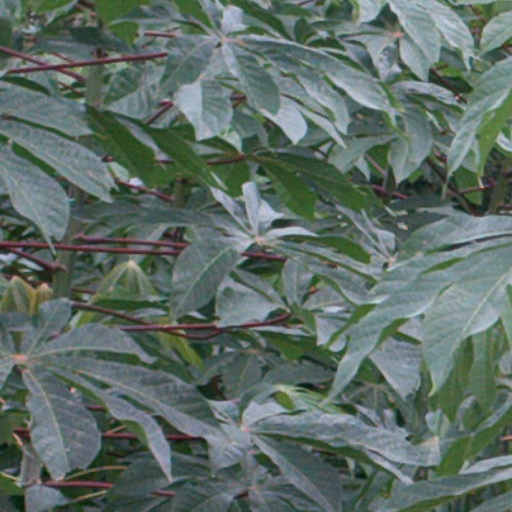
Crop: cassava